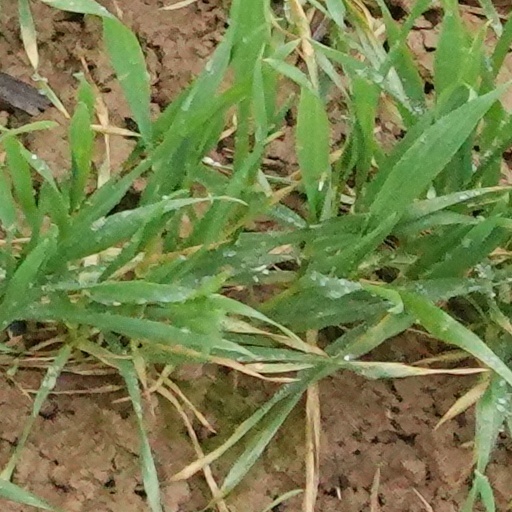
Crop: wheat